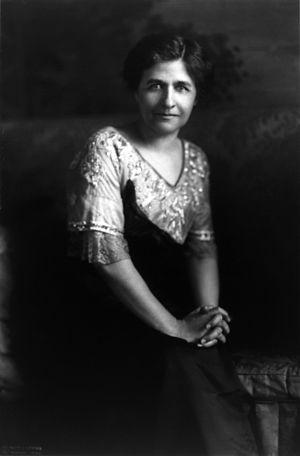
Mariette Ettie Rheiner Garner, à Uvalde, était l'épouse de John Nance Garner, 32ᵉ vice-président des États-Unis qui servit de 1933 jusqu'en 1941 dans l'Administration du président Franklin D. Roosevelt.